Alex Kiwomya

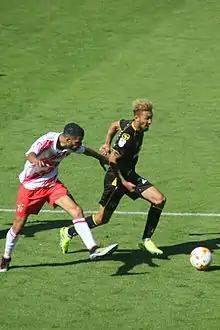
Alex Kiwomya beats Stevenage's Jobi McAnuff just before scoring his first professional goal in a 2-1 Crewe Alexandra win at Stevenage.

He signed a one-month loan deal with Barnsley in January 2015. He was seen as a replacement for Devante Cole, who returned to parent club Manchester City following the expiry of his loan spell. Kiwomya made his senior professional debut with Barnsley, playing 77 minutes in a 2–0 home victory over Yeovil Town. Kiwomya's father Andy had also started career with Barnsley. On 3 February 2015, Barnsley extended Kiwomya's loan deal for a further month, until 3 March 2015.